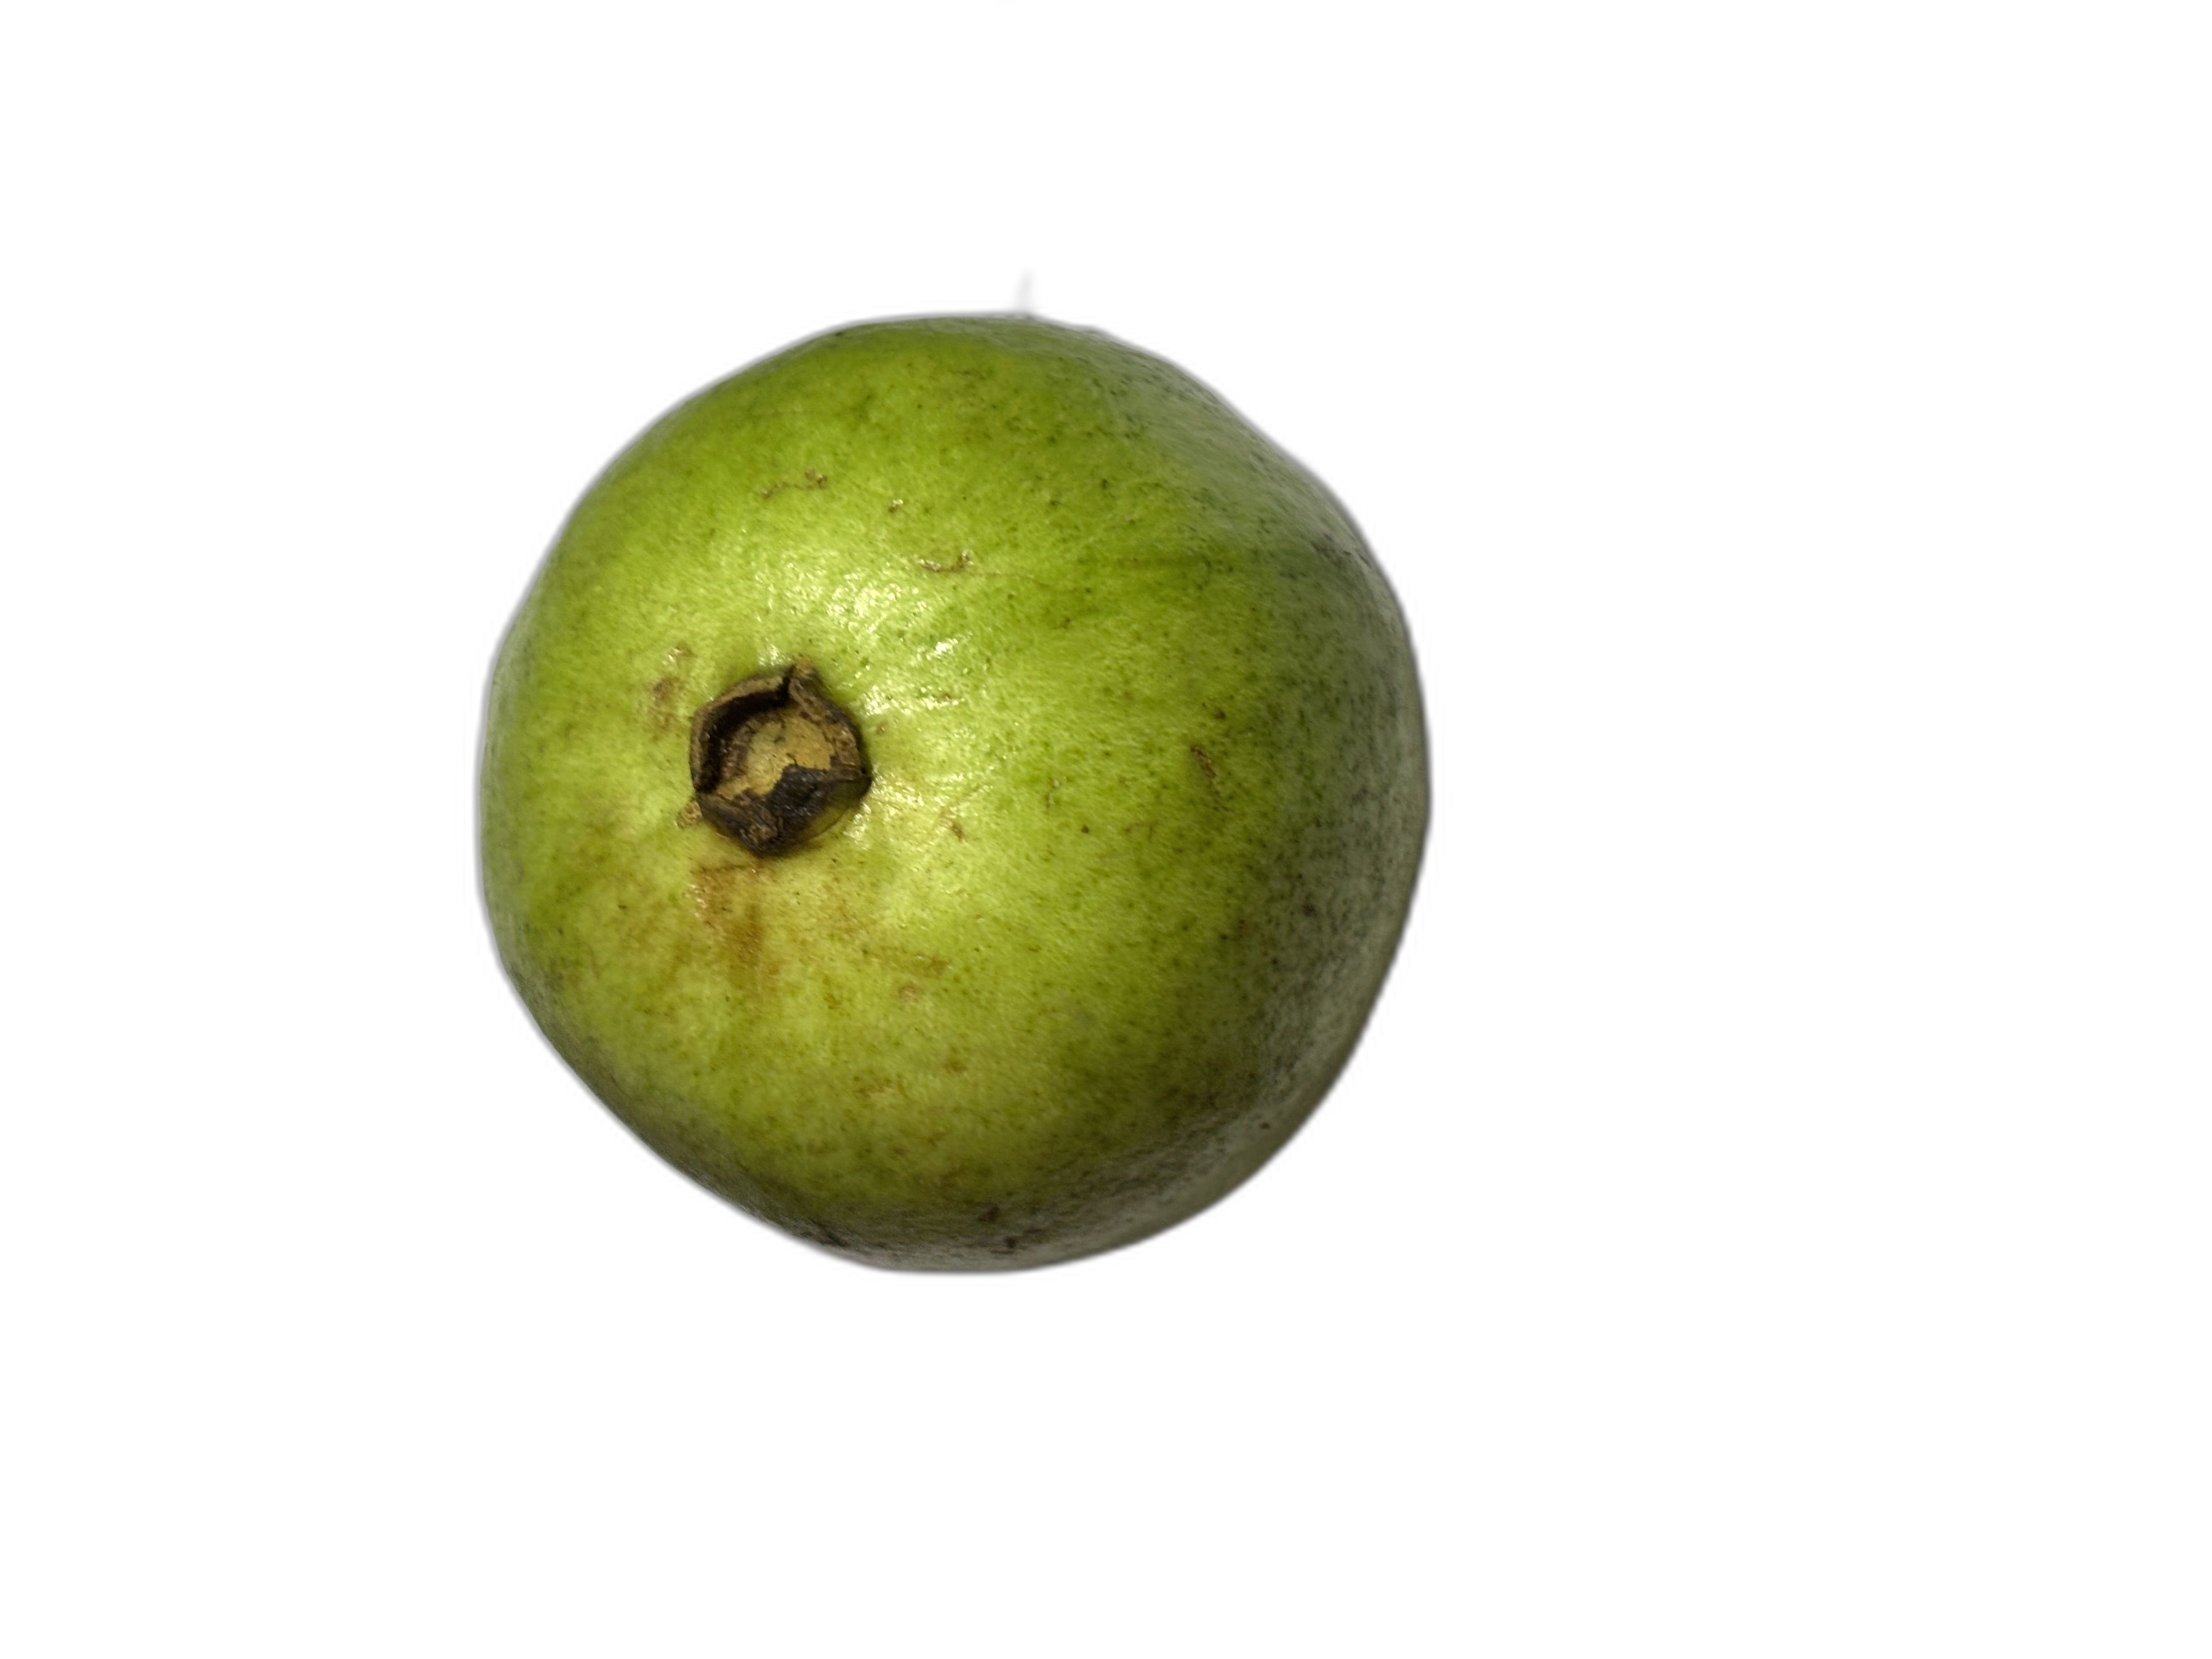
Plant part: fruit
Disease: Healthy